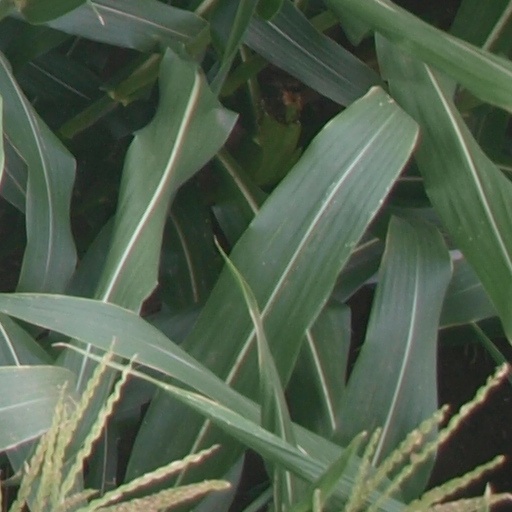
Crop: maize; corn